Priesthood in the Catholic Church

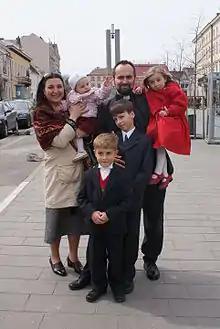
Married Romanian Eastern Catholic priest from Romania with his family

The Catholic Church has different rules for the priesthood in the 23 Eastern Catholic Churches than those in the Latin Church. The chief difference is that most of the Eastern Catholic Churches ordain married men, whereas the Latin Church, with very few exceptions, enforces mandatory clerical celibacy. This issue has caused tension among Catholics in some situations where Eastern churches established parishes in countries with established Latin Catholic populations. In the Americas and Australia, this tension led to bans on married Eastern Catholic priests, all of which were overturned by Pope Francis in 2014.